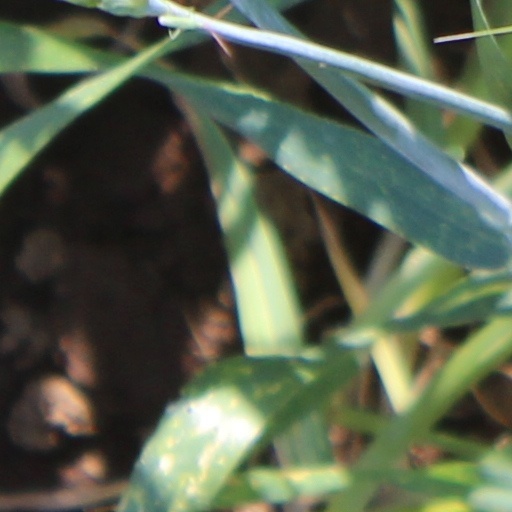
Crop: wheat